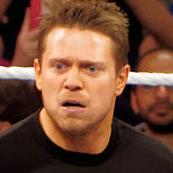
Age: 34